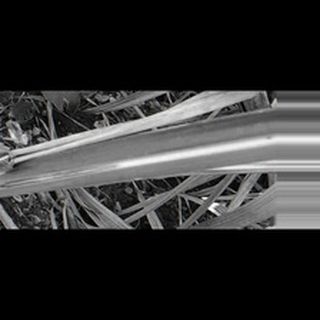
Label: sugarcane_red_rot